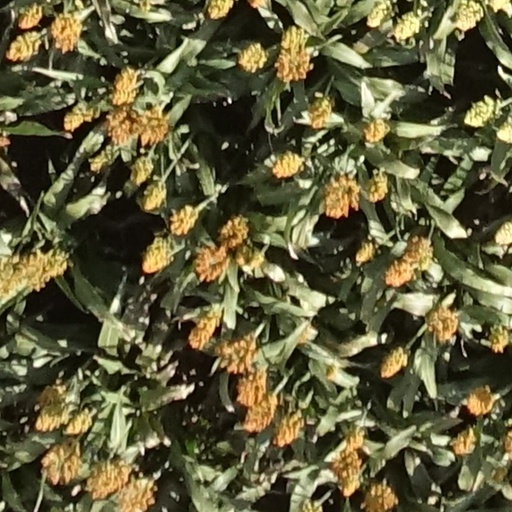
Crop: sorghum